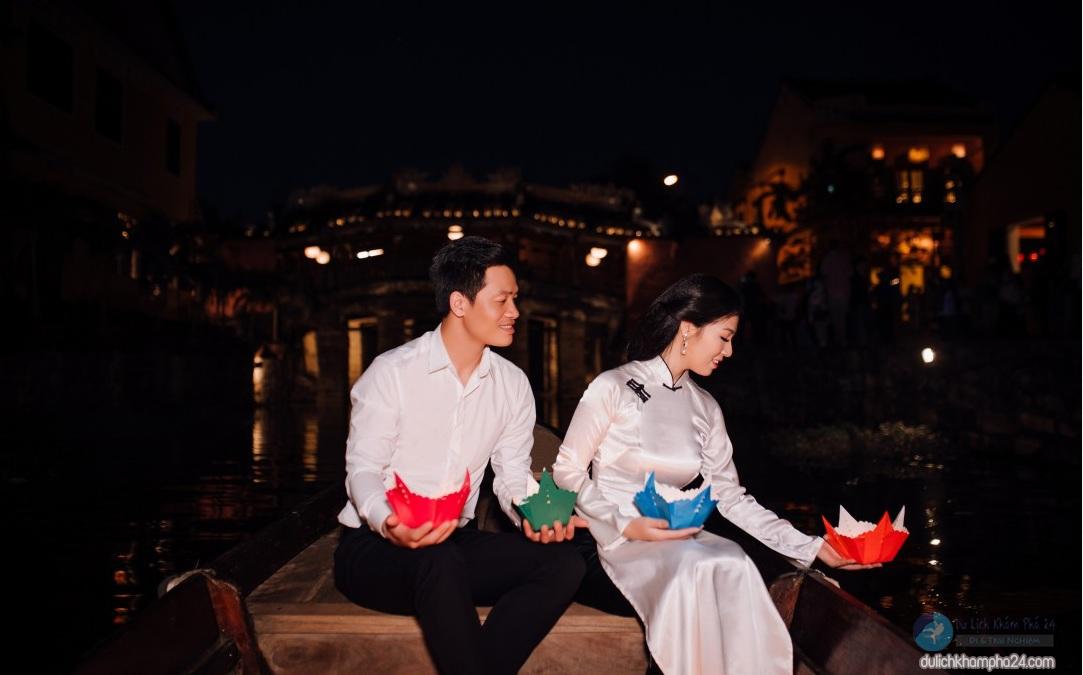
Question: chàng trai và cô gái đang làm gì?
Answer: đang thả đèn